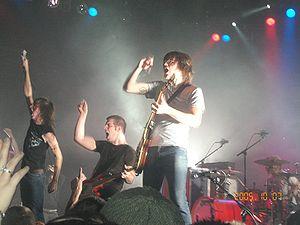
Underoath, parfois typographié Underøath, est un groupe de post-hardcore chrétien américain, originaire d'Ocala, en Floride. Il est formé par Dallas Taylor et Luke Morton le 30 novembre 1997 à Ocala. Ils publient Act of Depression, Cries of the Past, et The Changing of Times avec le premier membre, Dallas Taylor. Après son départ, Spencer Chamberlain devient le chanteur du groupe. Le groupe publie ensuite They're Only Chasing Safety et Define the Great Line, qui seront certifiés disque d'or. Ces deux albums permettent au groupe de mieux se faire remarquer par la presse et le grand public.